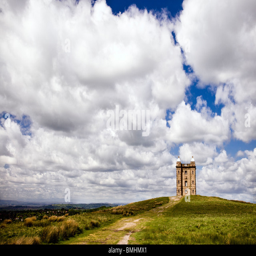
a tower called the cage